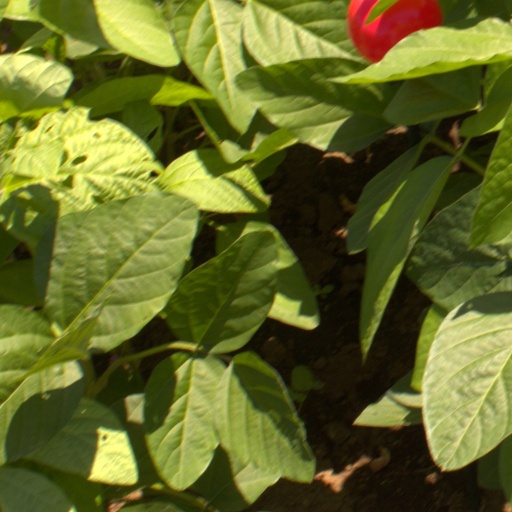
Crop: soybean